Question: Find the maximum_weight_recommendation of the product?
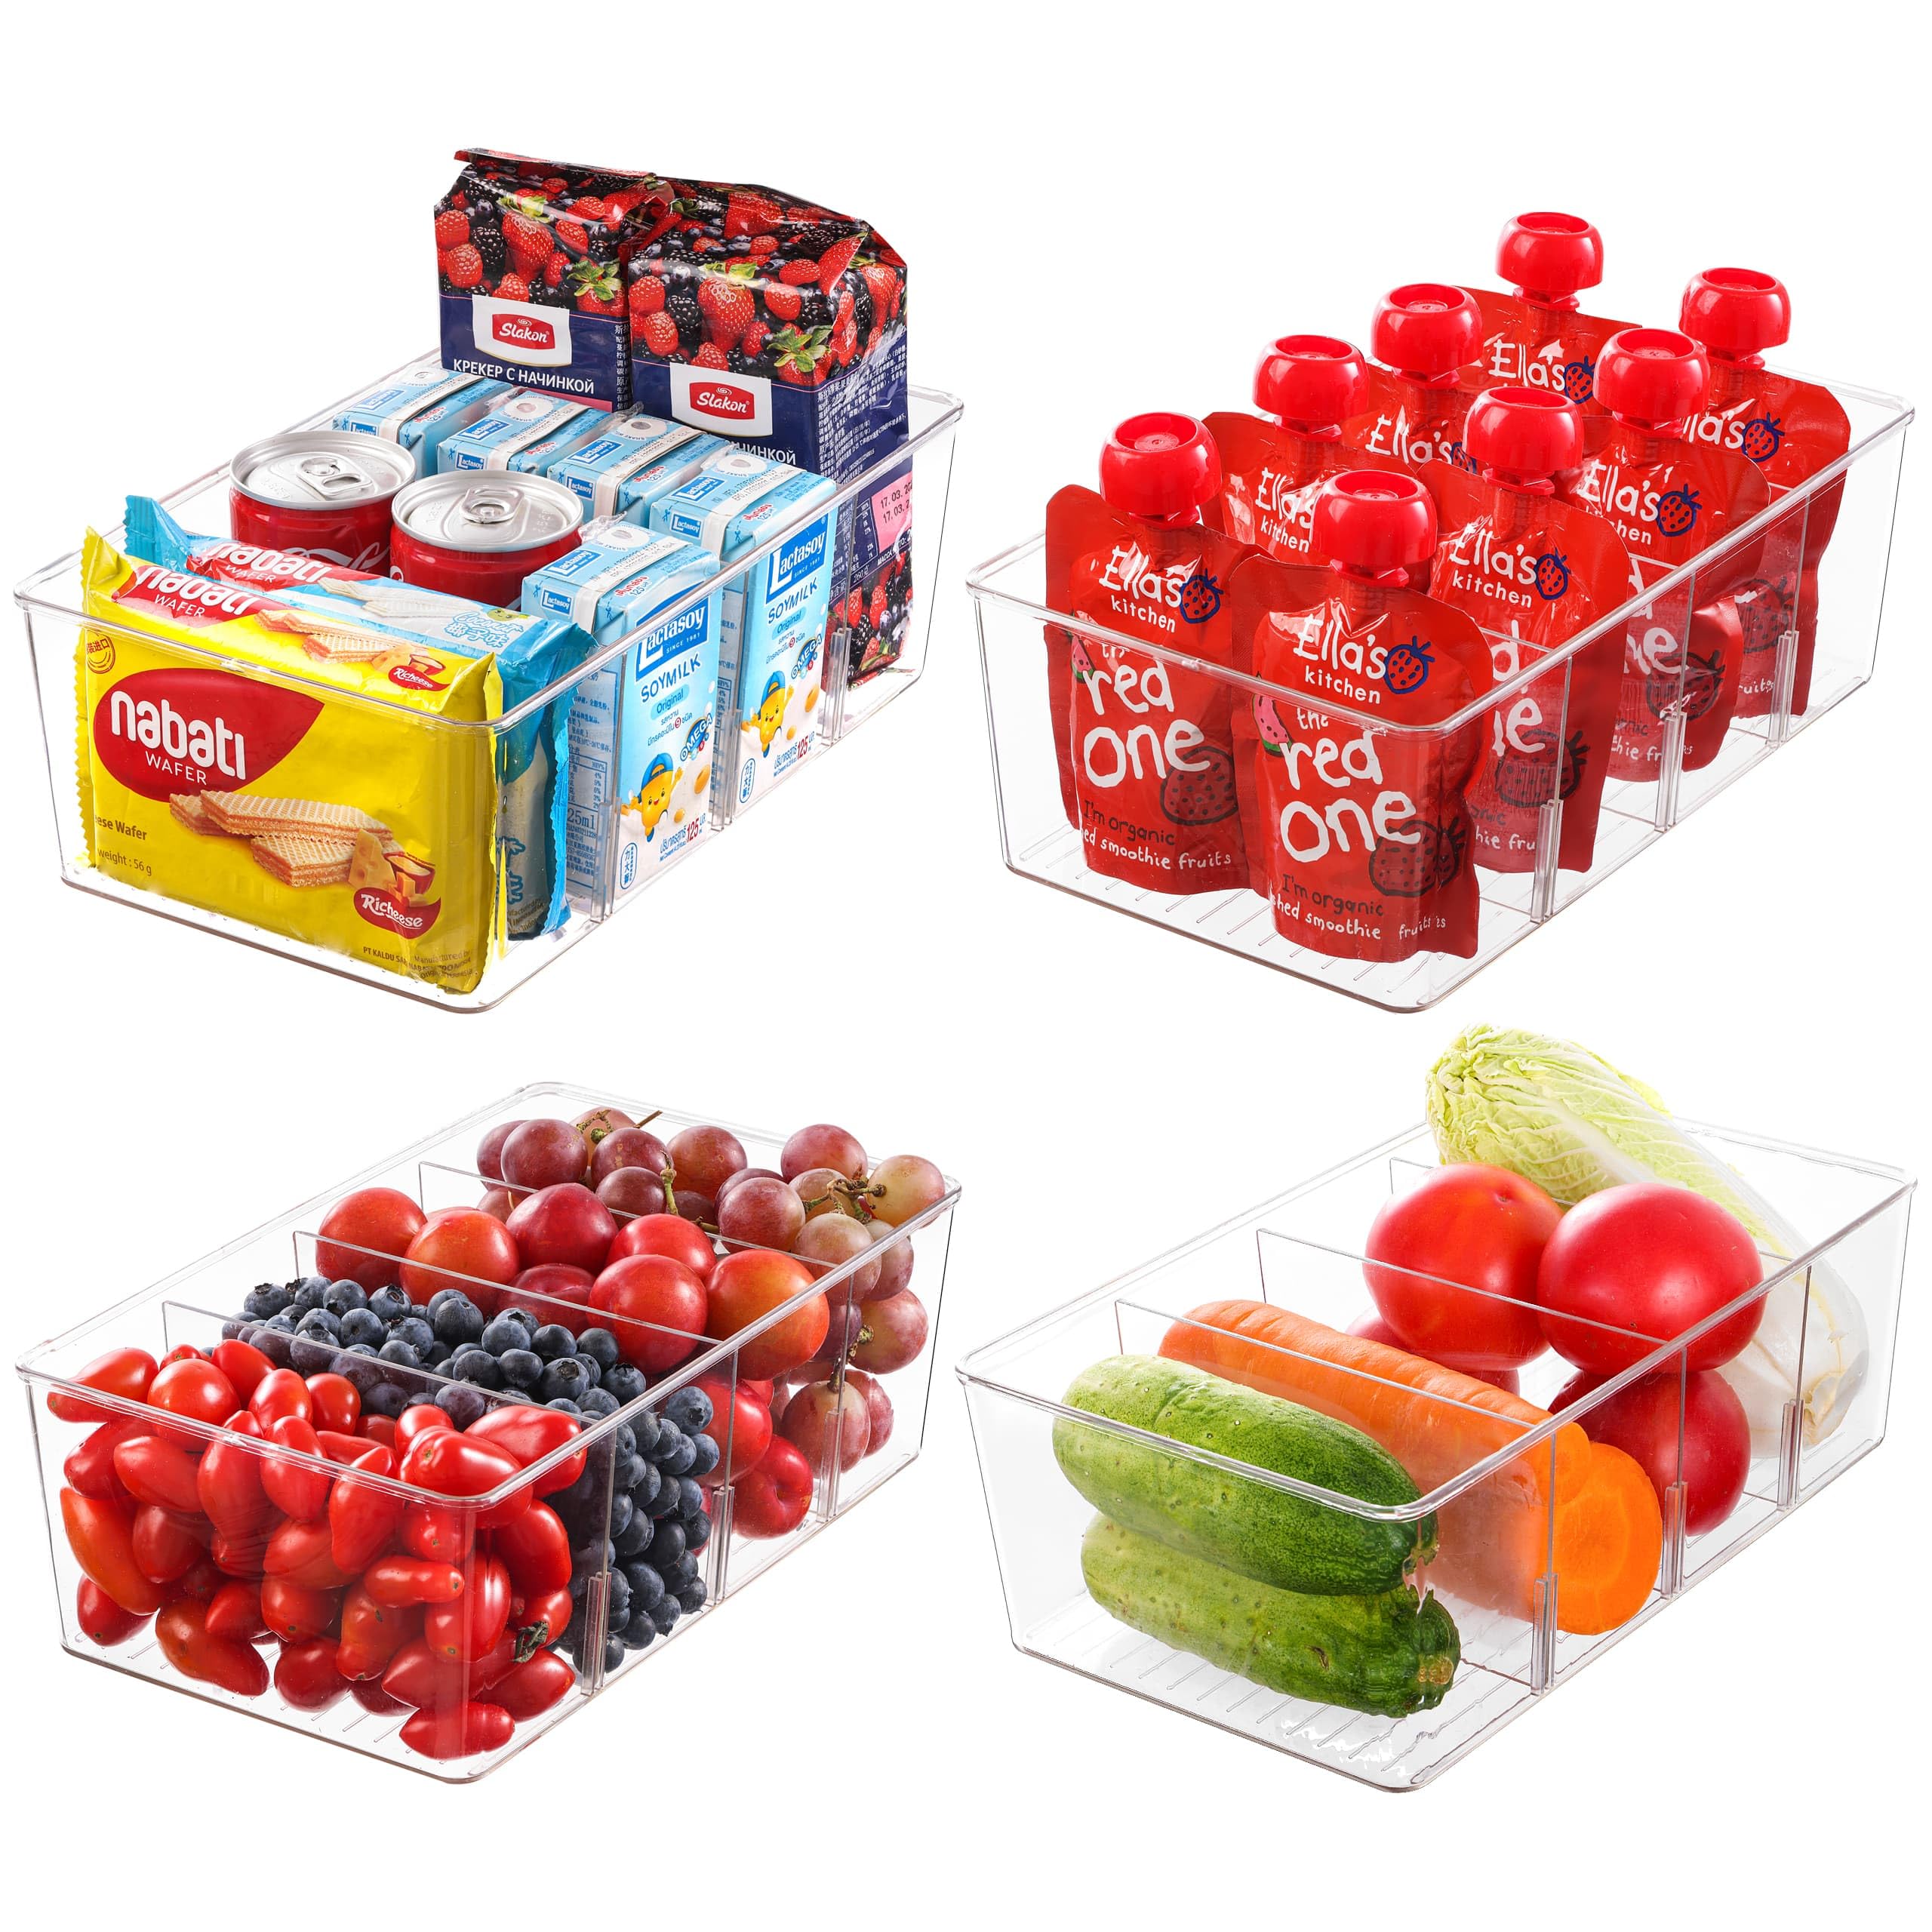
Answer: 56.0 gram